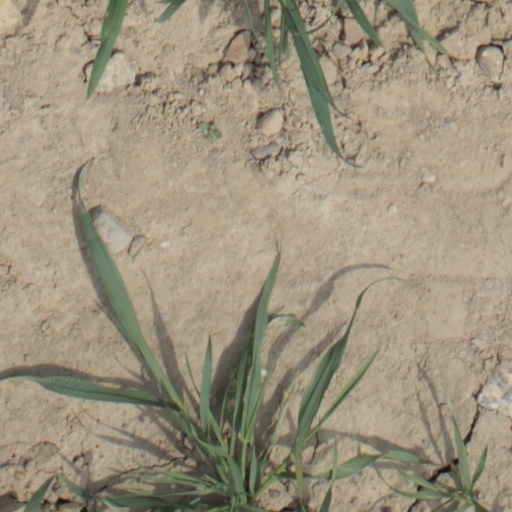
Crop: wheat